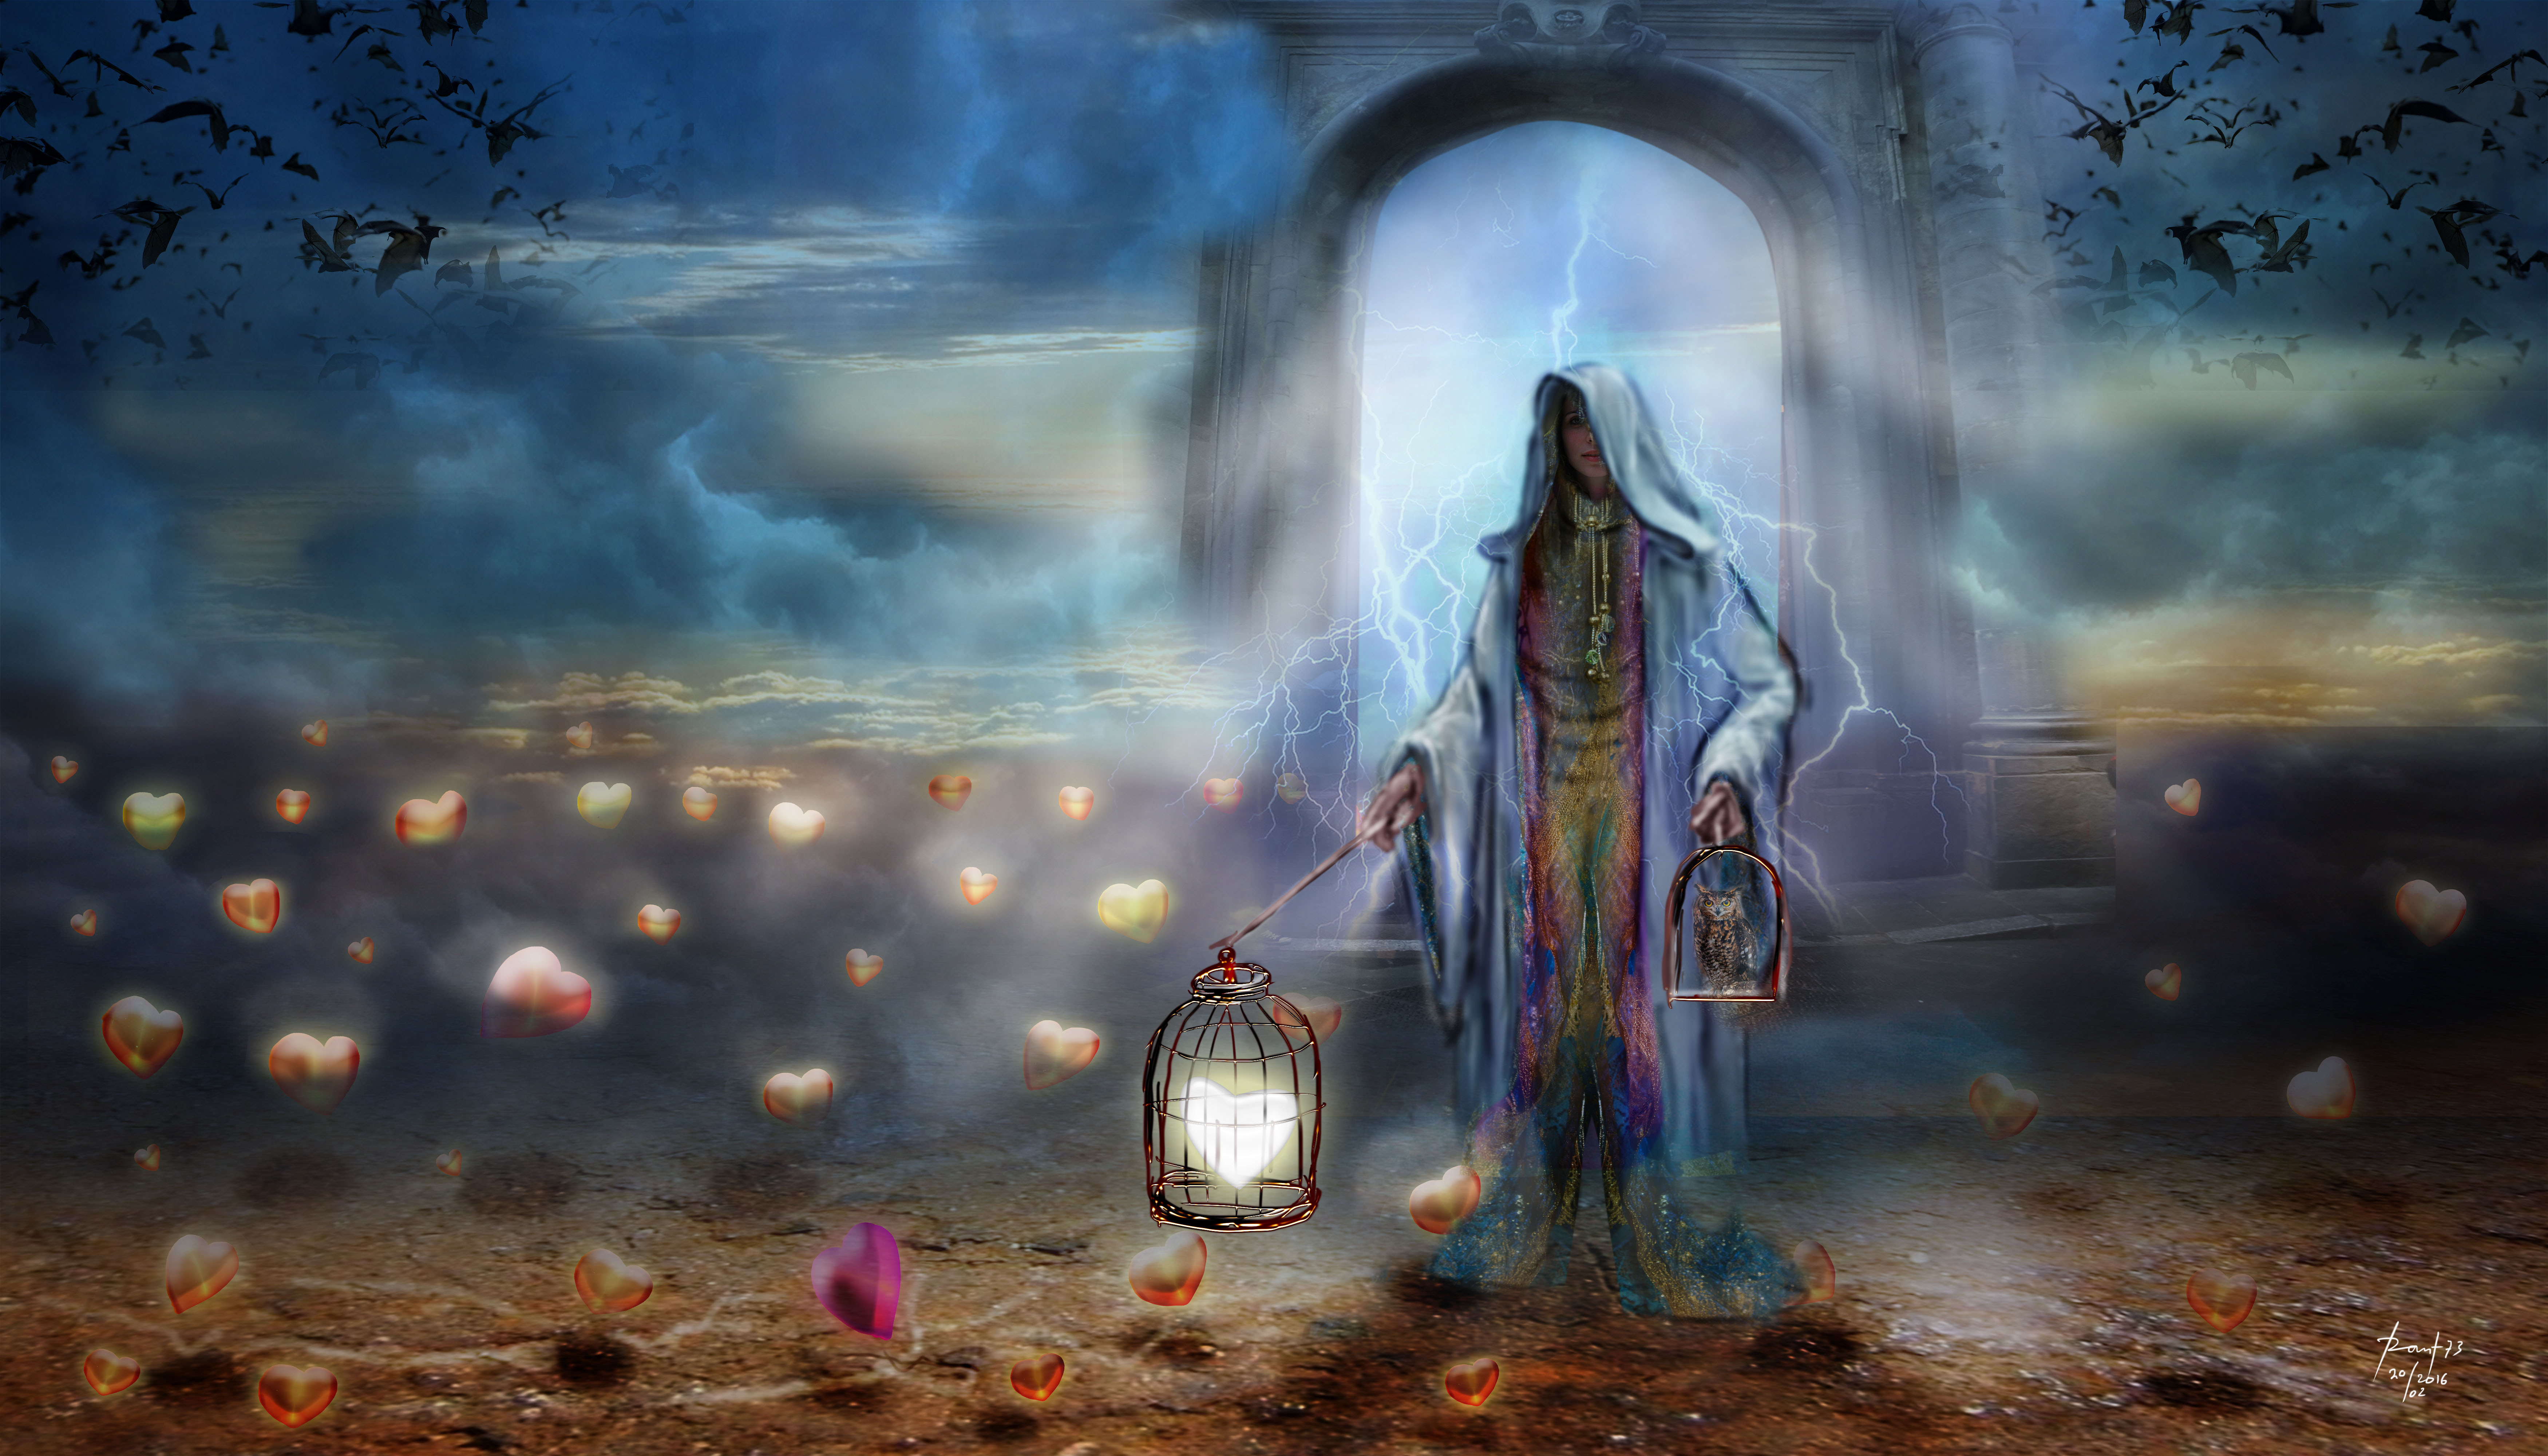
dark, heart, darkness, blue, fields, surrealism, women, photoshop, surrealismo, screenshot, mythology, computer wallpaper